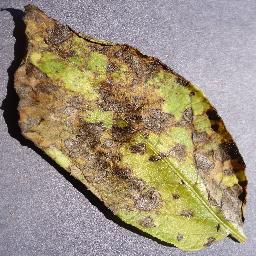
Label: Potato___Early_blight